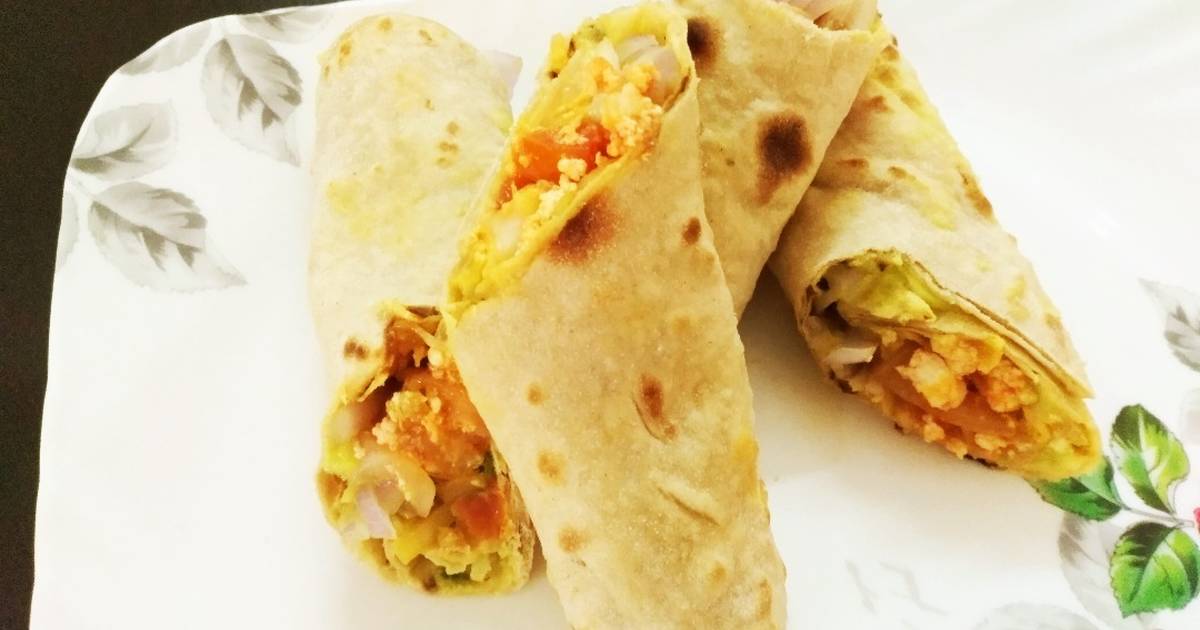
Dish: kaathi_rolls